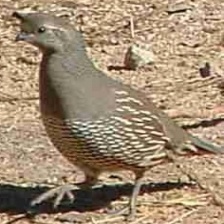
Species: CALIFORNIA QUAIL
Scientific name: CALLIPEPLA CALIFORNICA
ImageNet parent category: quail